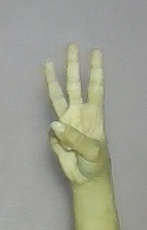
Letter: thaa